André de Meulemeester

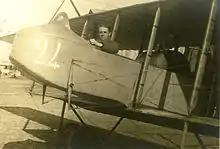

Lieutenant André Emile Alphonse De Meulemeester was a Belgian flying ace during World War I. He was credited with eleven confirmed and nineteen unconfirmed aerial victories.